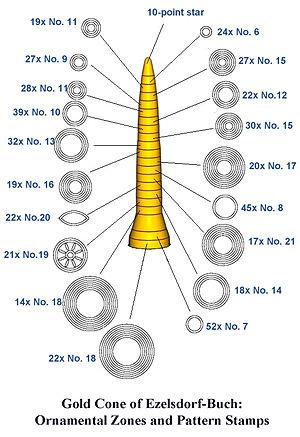
Les cônes d'or rituels, dont quatre exemplaires ont été découverts en Europe à ce jour, sont des artefacts de l'âge du bronze faits de feuilles d'or fin. Ils formaient l'apparat de la partie supérieure de couvre-chefs dont le rebord inférieur était vraisemblablement fait de matière organique, les feuilles d'or venant rigidifier l'ensemble. Les cônes d'or répertoriés aujourd'hui sont :